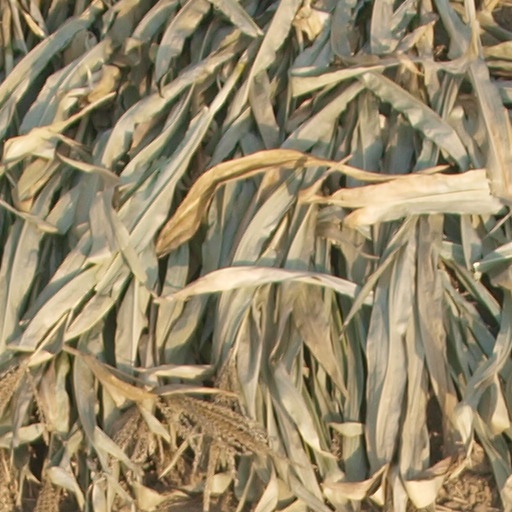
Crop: maize; corn